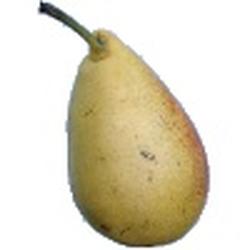
Label: Pear